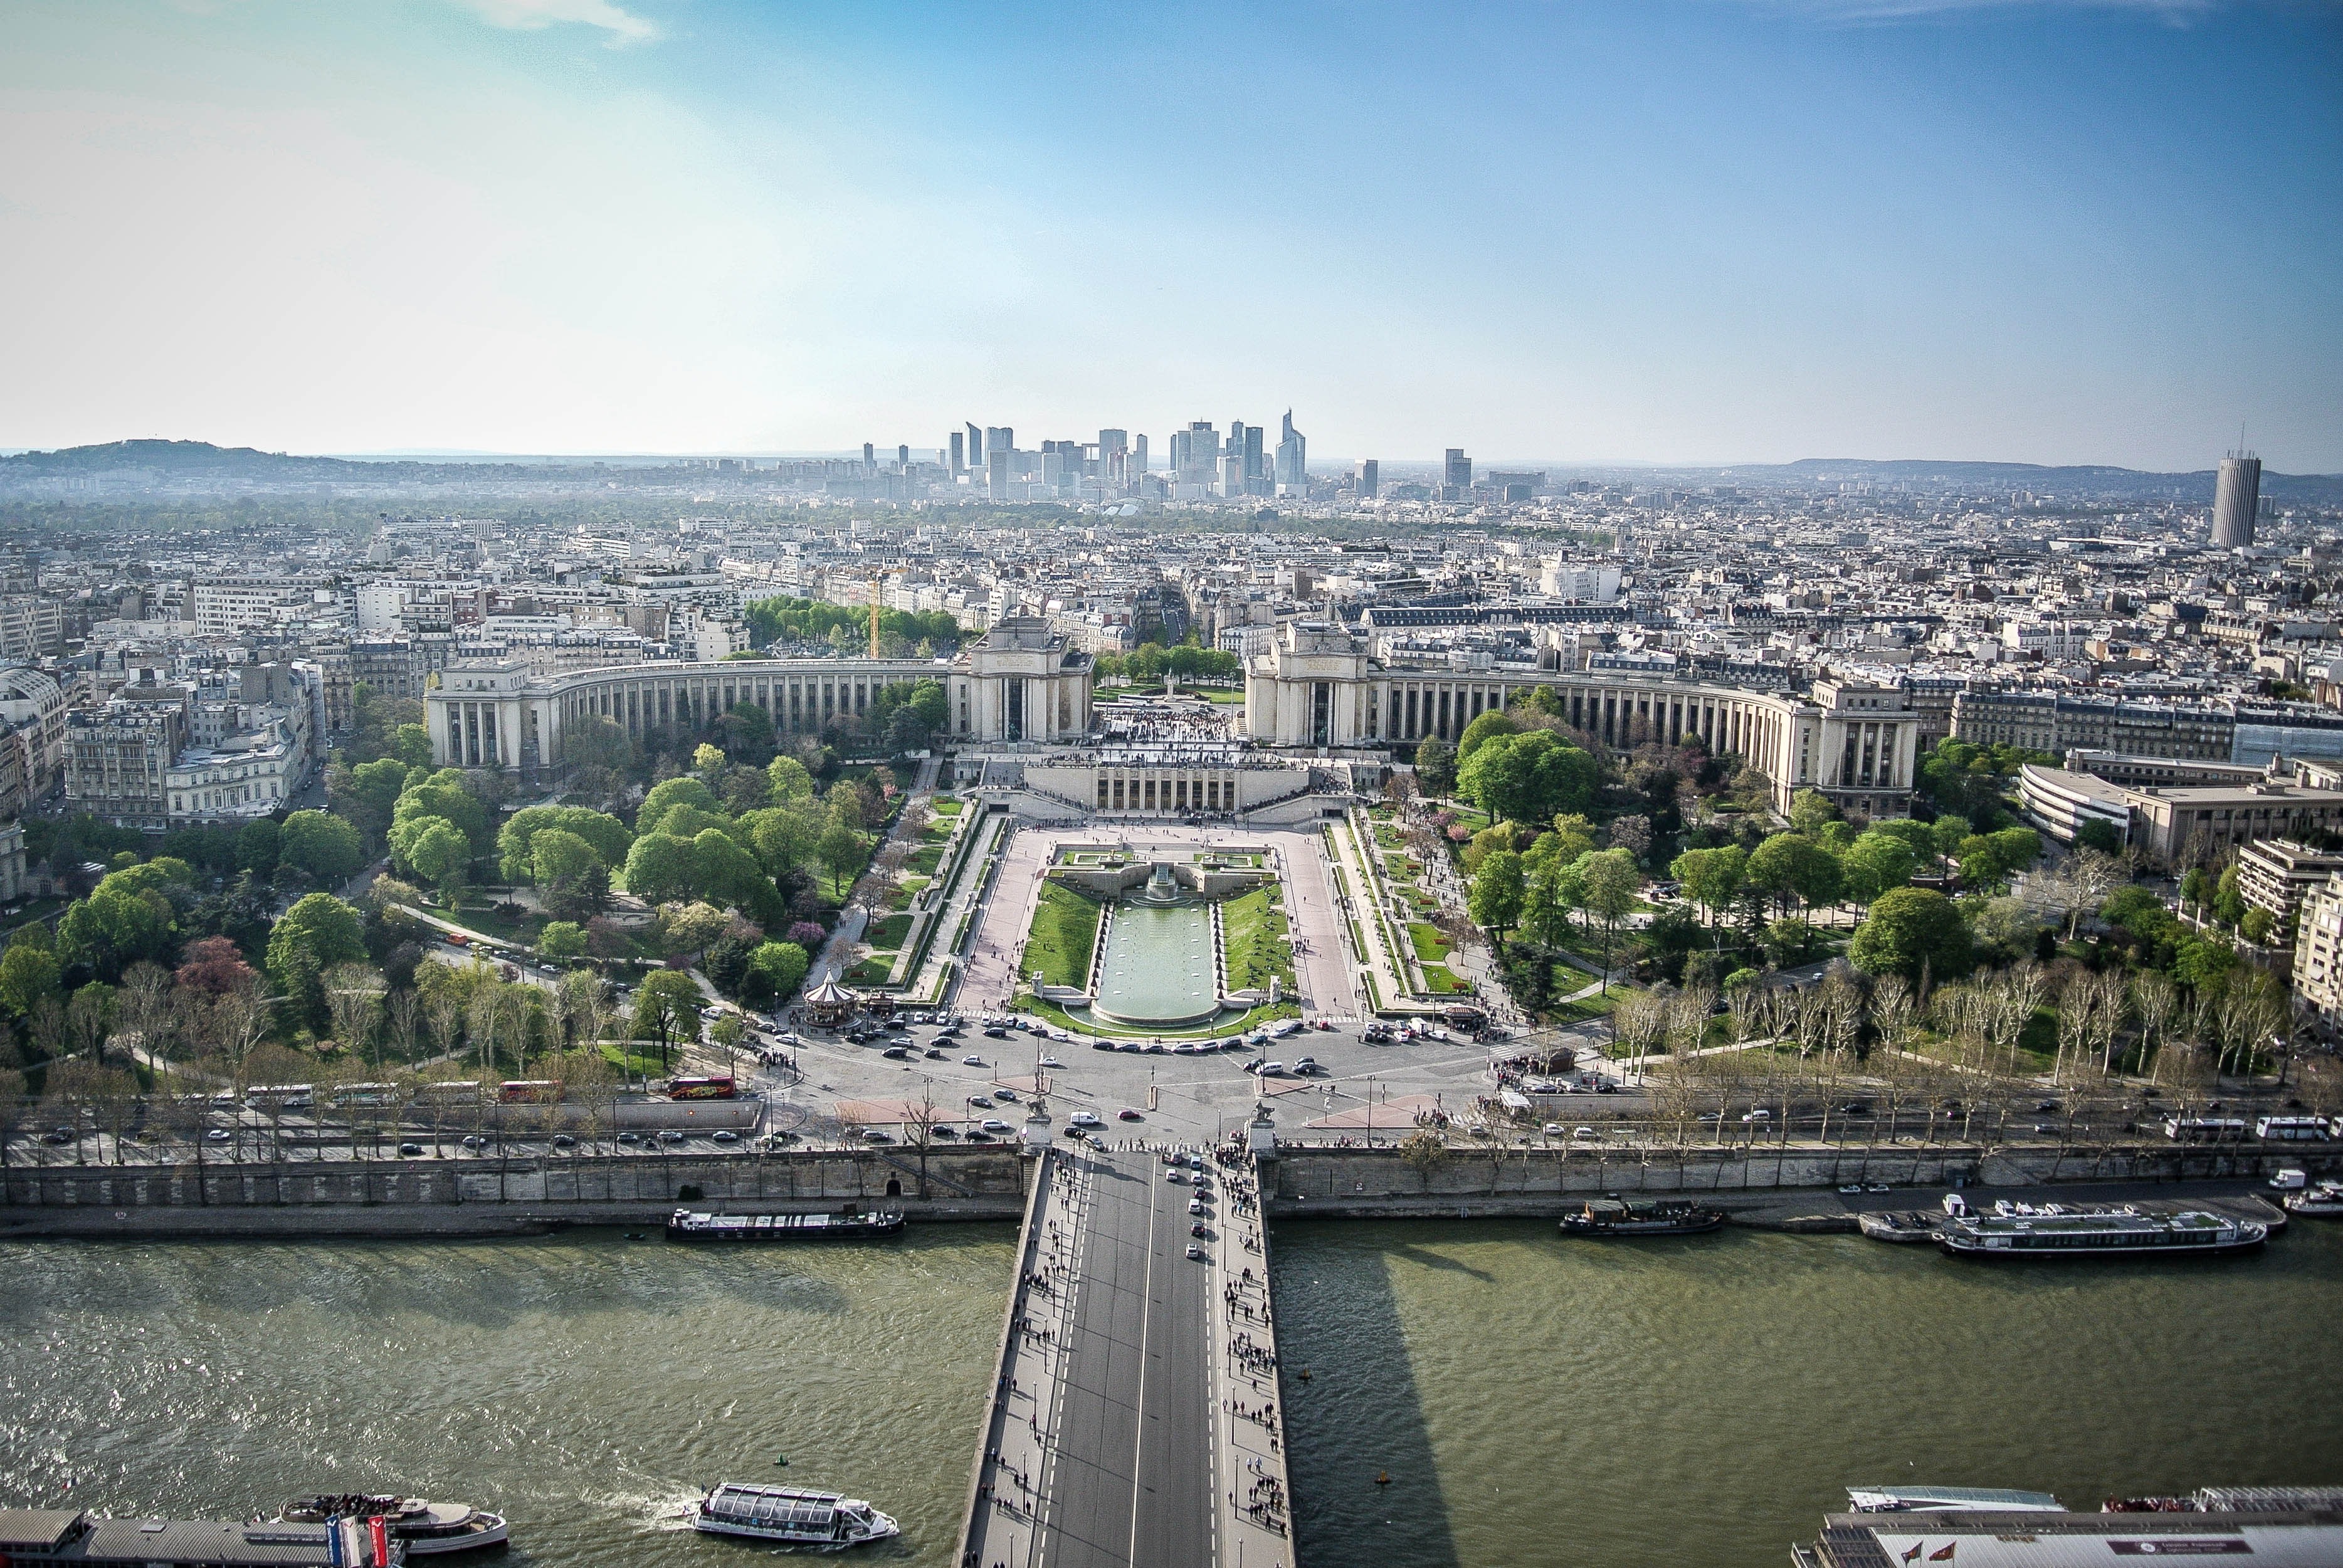
bridge, skyline, photography, view, city, paris, urban, river, cityscape, panorama, france, panoramic, europe, tower, scenic, landmark, sightseeing, tourism, aerial, capital, eiffel, bird's eye view, aerial photography, human settlement